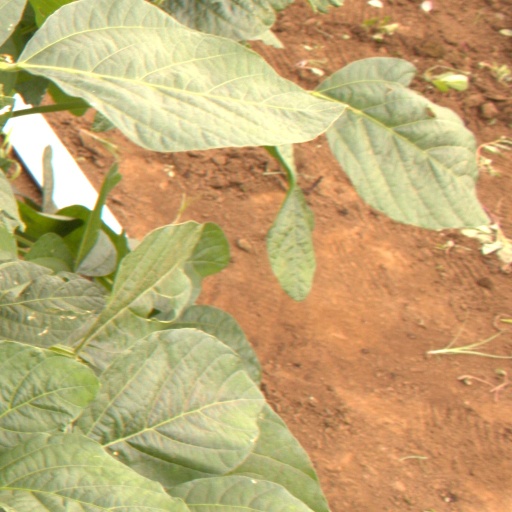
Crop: soybean